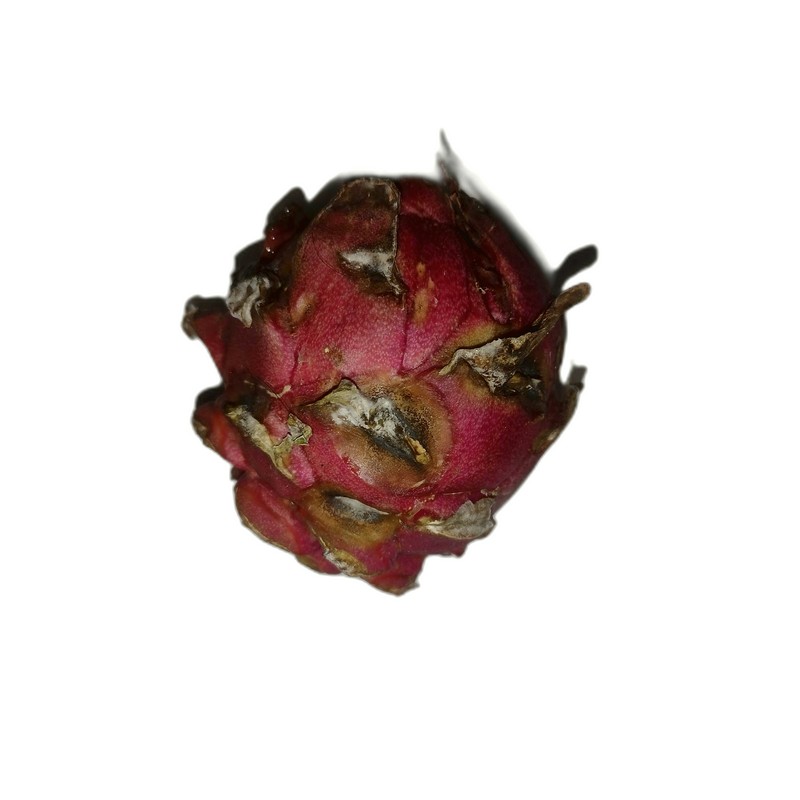
Label: Defect Dragon Fruit